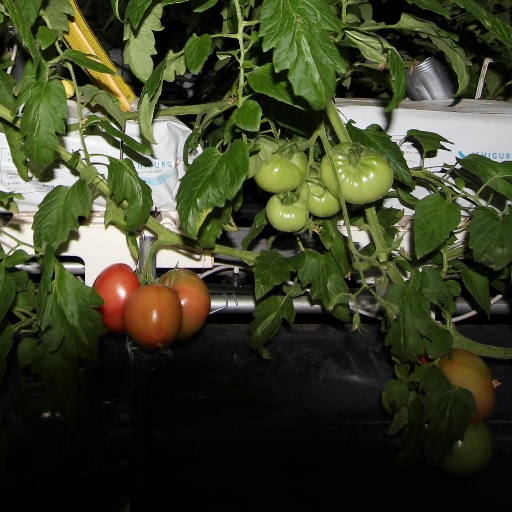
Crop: tomato